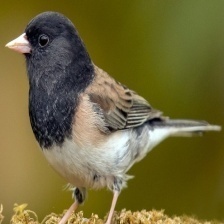
Species: DARK EYED JUNCO
Scientific name: JUNCO HYEMALIS